Walker-Broderick House

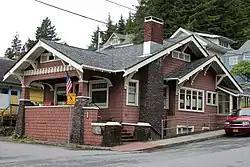

The Walker-Broderick House, also known as the "Doc" Walker House, is a historic house at 541 Pine Street in Ketchikan, Alaska. It was listed on the National Register of Historic Places in 1982. The house is a single-story wood-frame structure, built in 1916-20 by local Ketchikan master builder Carl Foss. The house is an excellent local example of Craftsman styling, with broad eaves supported by large knee arches, large brick piers supporting the front porch, and a matching brick chimney on the side. Interior woodwork is well-preserved. The house was built for Norman "Doc" Walker, an early Ketchikan resident, pharmacist, and politician who served as mayor and in the Alaska Territorial Senate